Yelena Bondarenko (Russian politician)

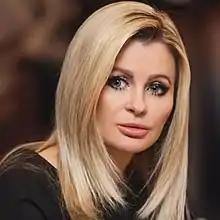

Yelena Veniaminovna Bondarenko (born 10 June 1968) is a Russian politician for the United Russia party. She was born in Svetlograd, and represents Georgiyevsk in the State Duma.